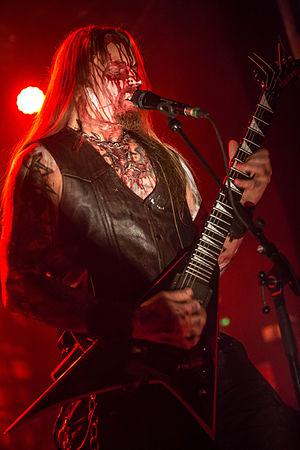
Belphegor aux Trinitaires de Metz le 24 janvier 2014
Belphegor est un groupe de black et death metal autrichien, originaire de Salzbourg. La musique de Belphegor est un black/death metal rapide et puissant. Les paroles ainsi que leurs pochettes d'albums sont extrêmement provocantes envers le christianisme.